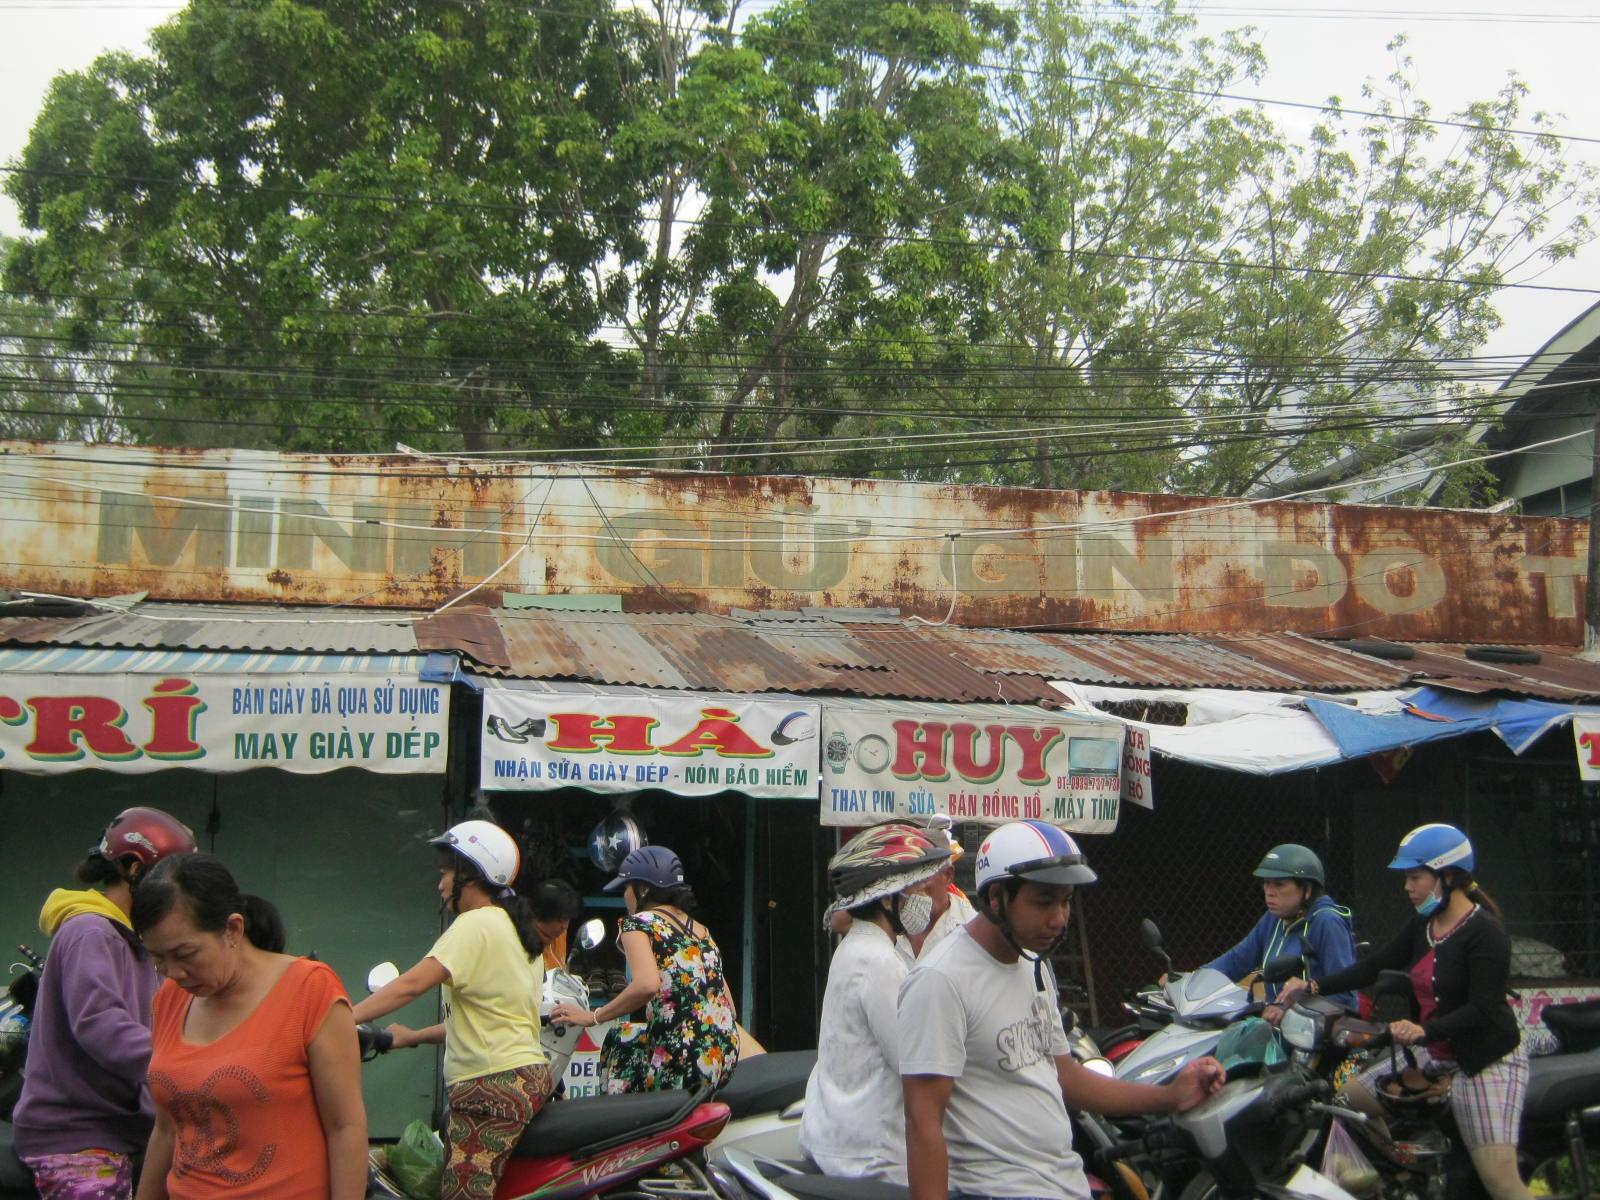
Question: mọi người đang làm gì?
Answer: đang lưu thông trên đường